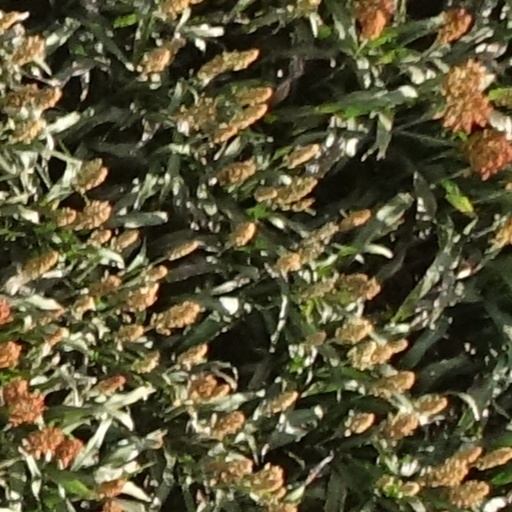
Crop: sorghum